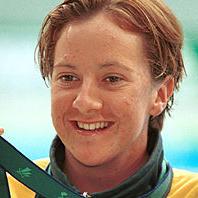
Age: 17